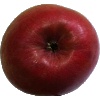
Label: apple_crimson_snow